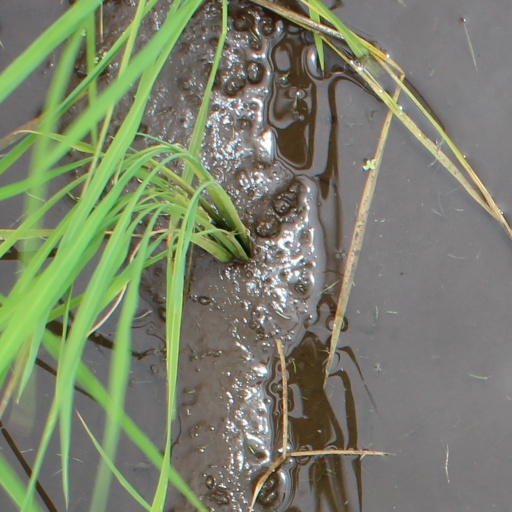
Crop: rice